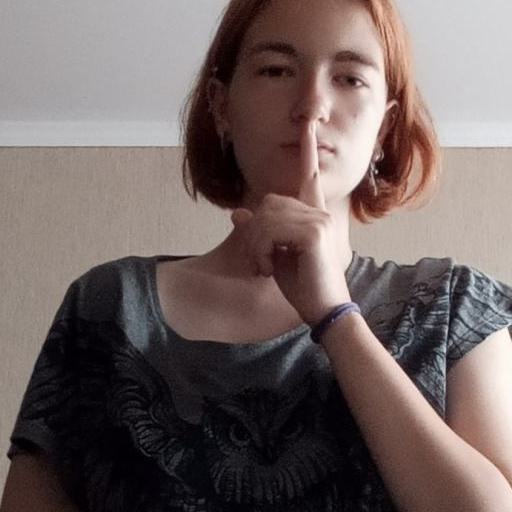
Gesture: mute